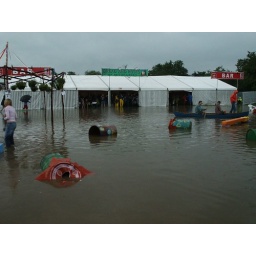
The bar was up to the waiste in water